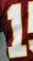
Number: 1